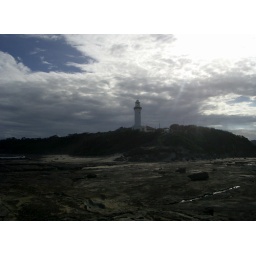
Norah Head rocks and coast line, near Budgewoi, NSW Central Coast